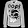
Label: Pullover